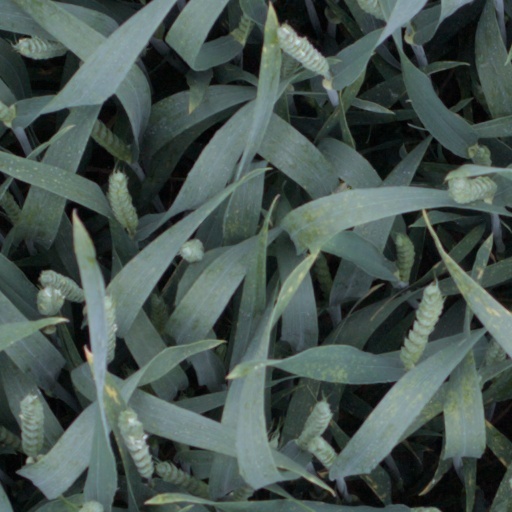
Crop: wheat